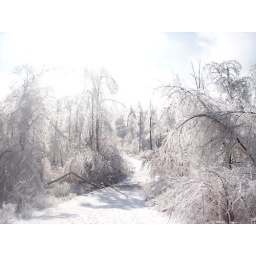
Rosa's house - trees in road 1-29-9